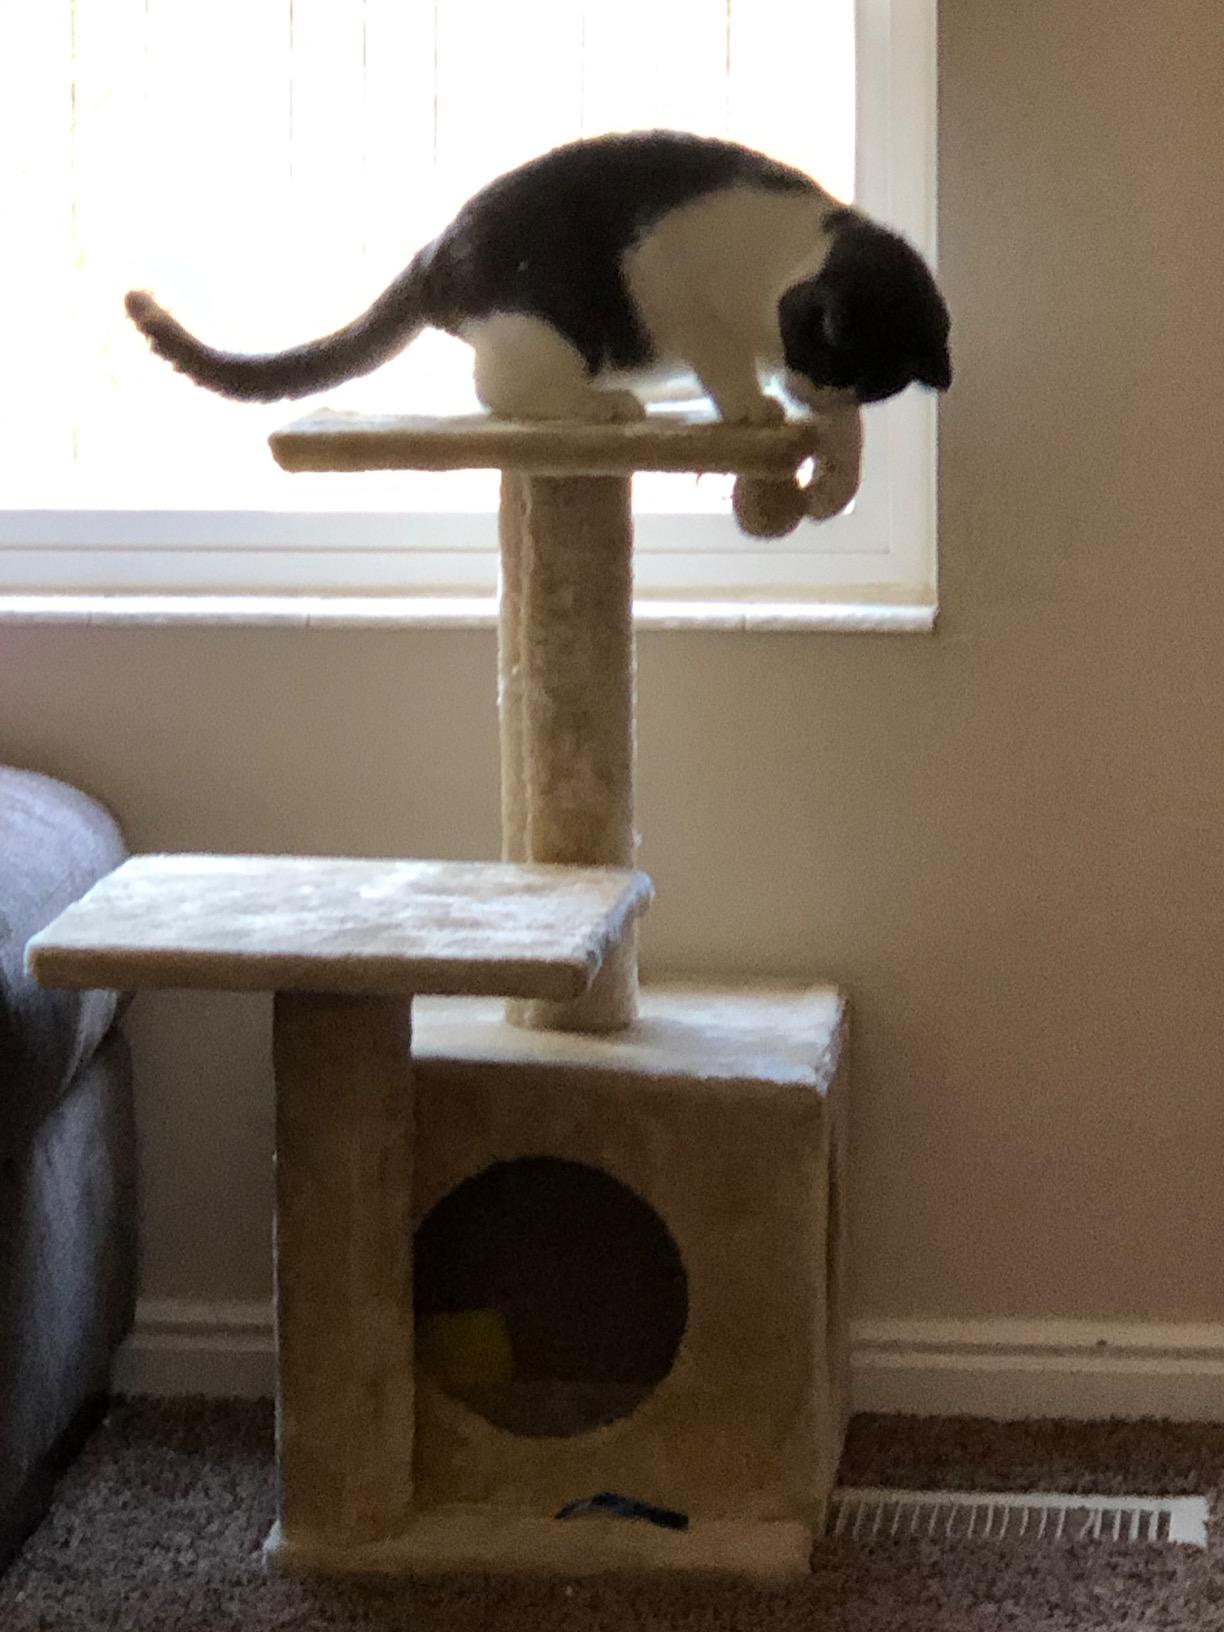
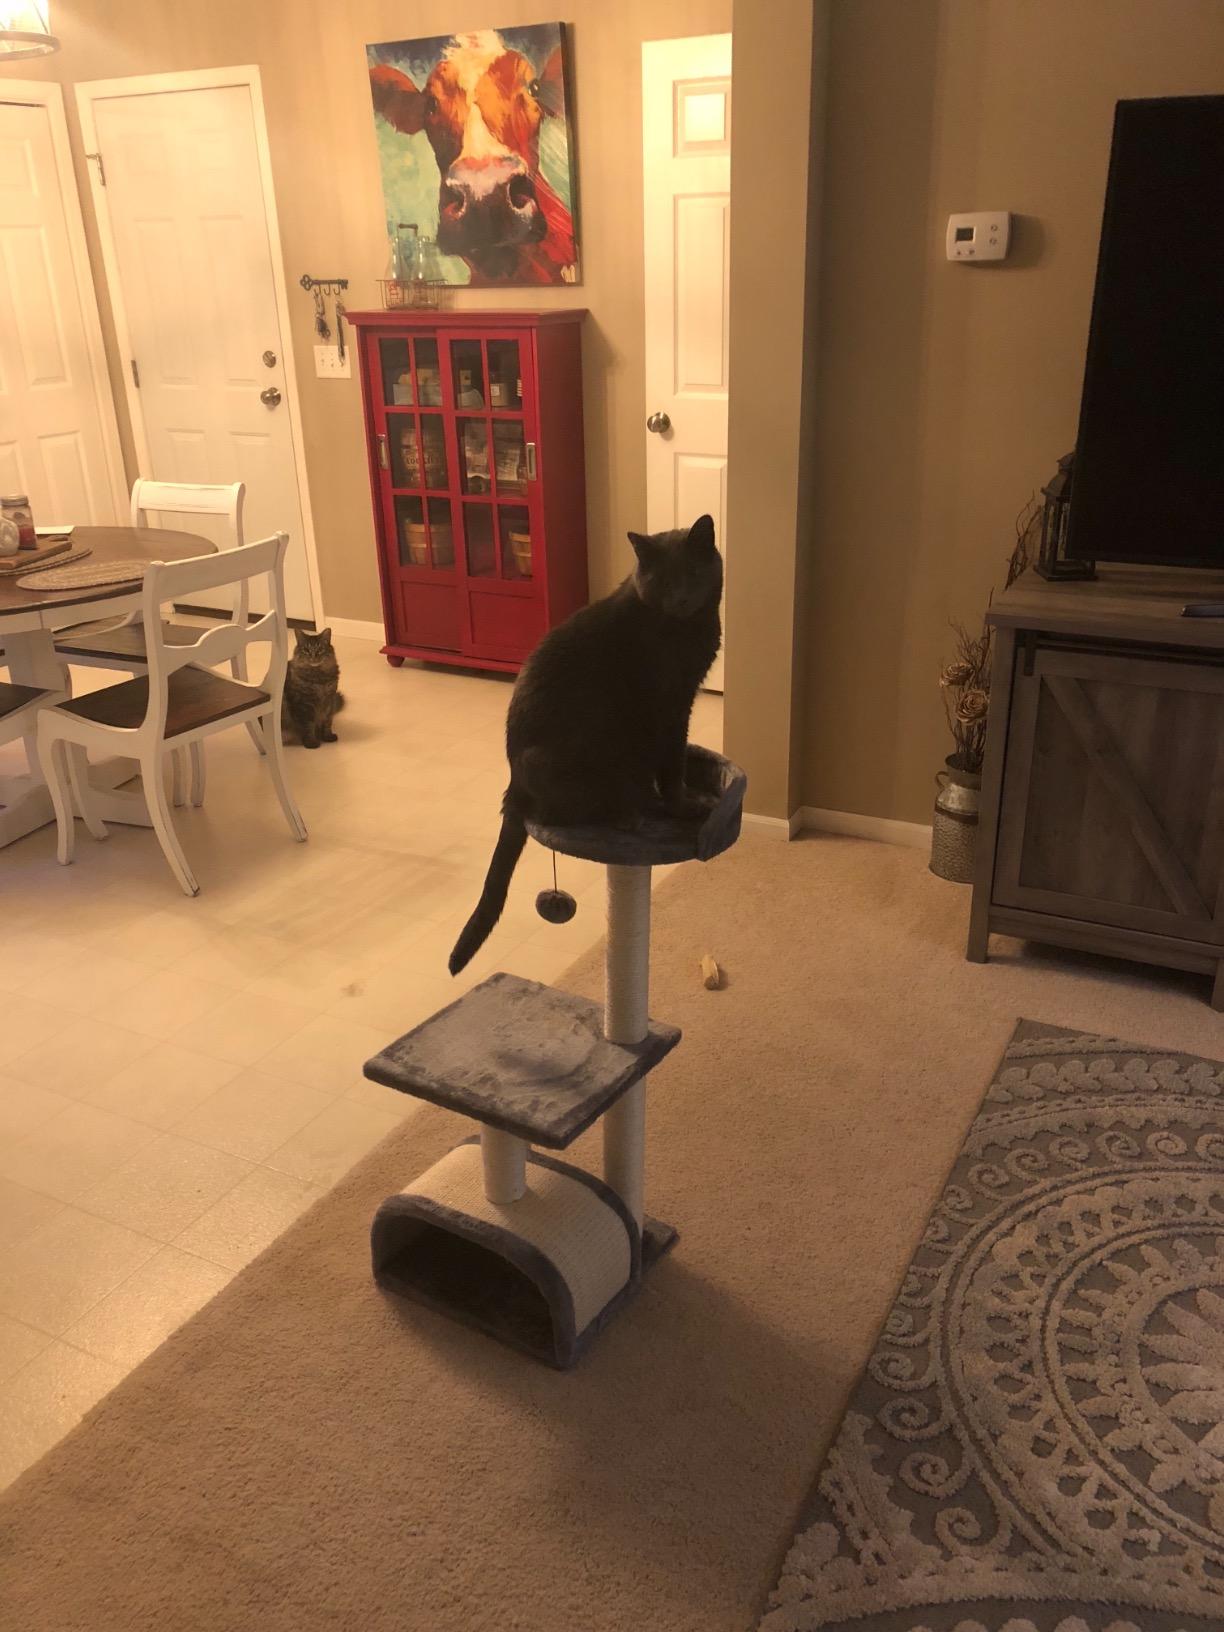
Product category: items_cat tree
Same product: no